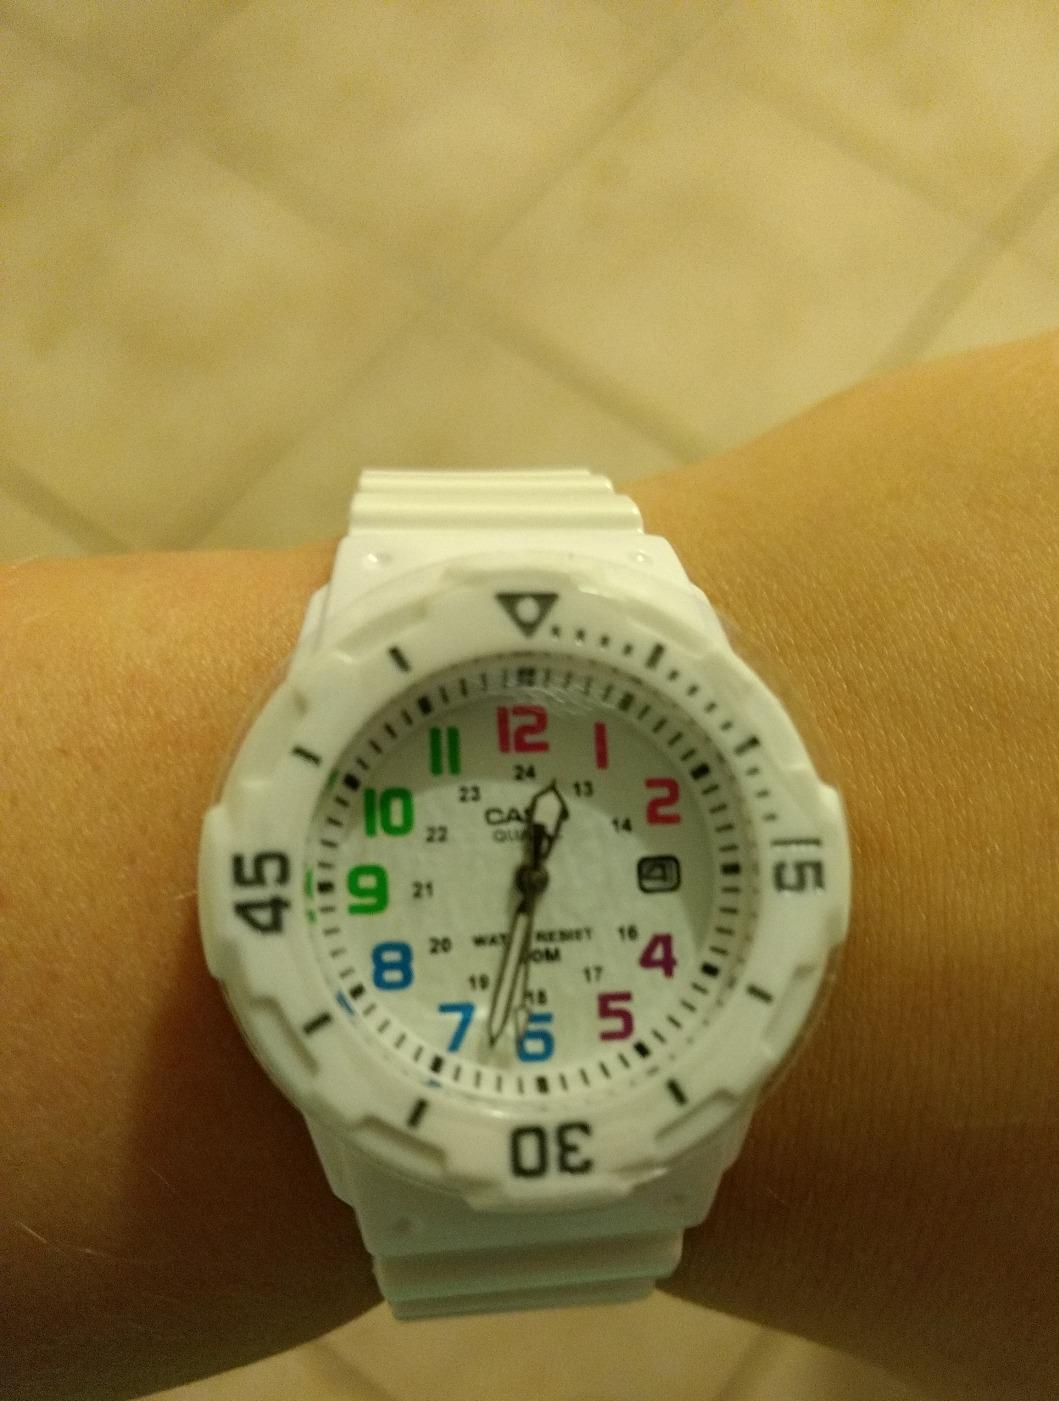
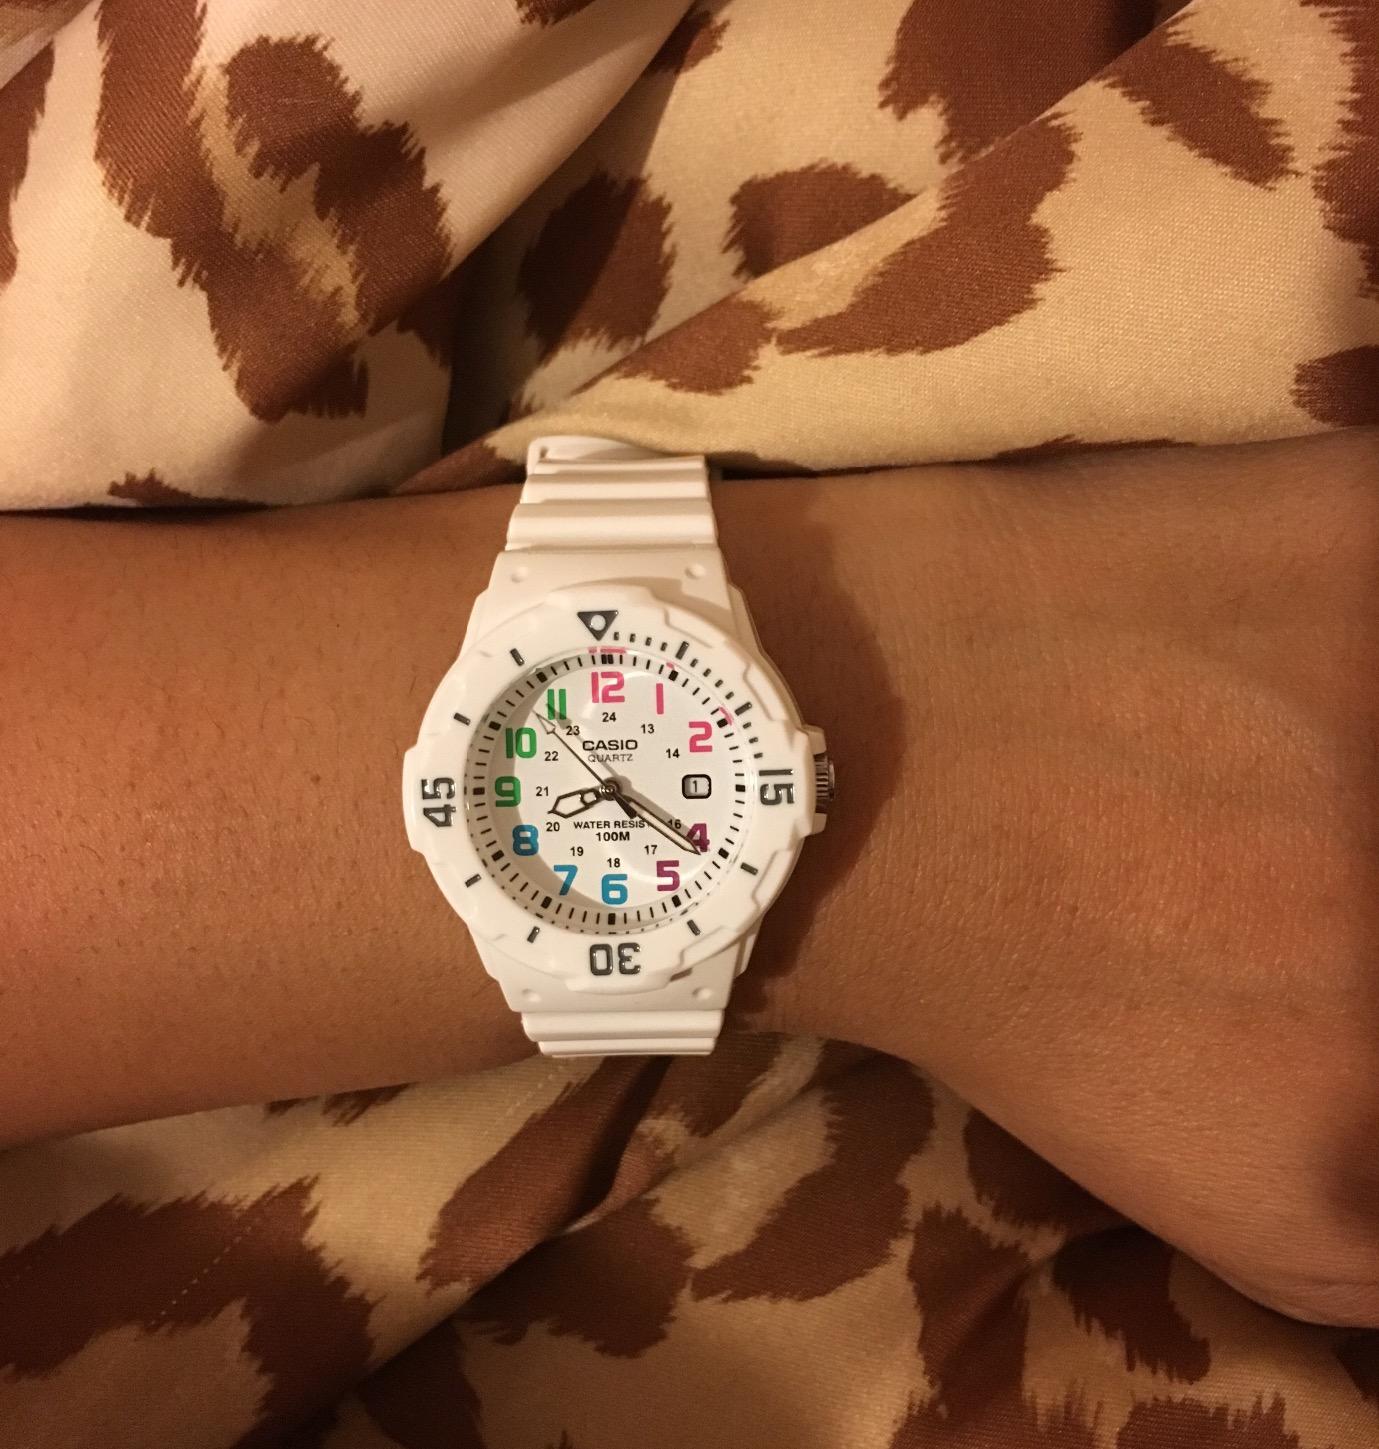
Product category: accessories_watch
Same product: yes